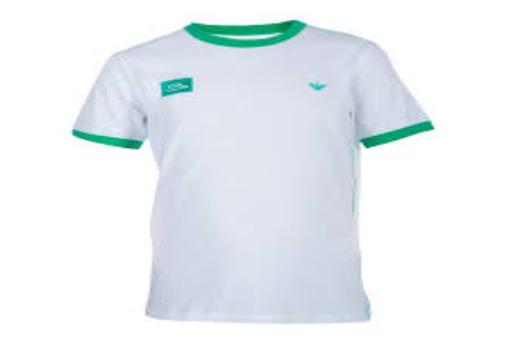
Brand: Armani Junior
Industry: Clothes